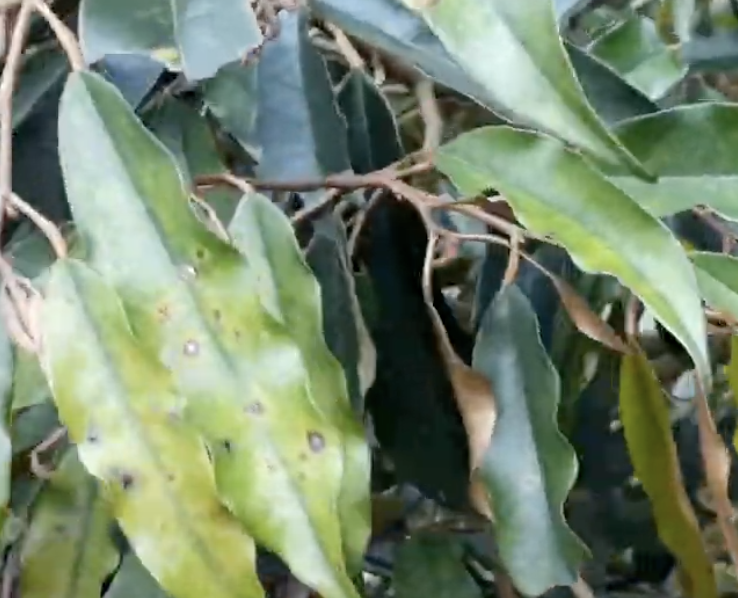
Label: canker_disease